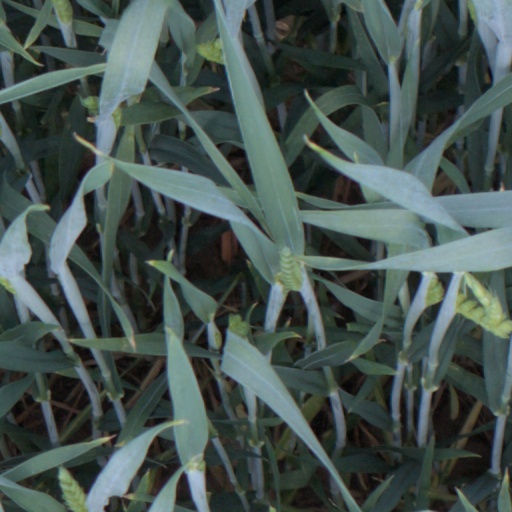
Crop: wheat